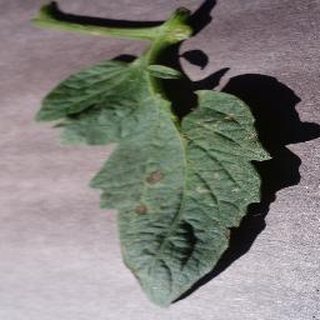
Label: tomato_early_blight